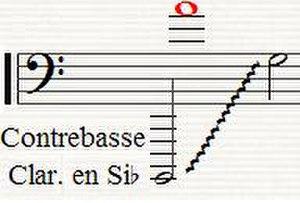
La clarinette est un instrument de musique à vent de la famille des bois caractérisé par son anche simple et sa perce quasi cylindrique. Elle a été créée vers 1690 par Johann Christoph Denner à Nuremberg sur la base d'un instrument à anche simple plus ancien : le « chalumeau ». La clarinette soprano est le modèle le plus commun.